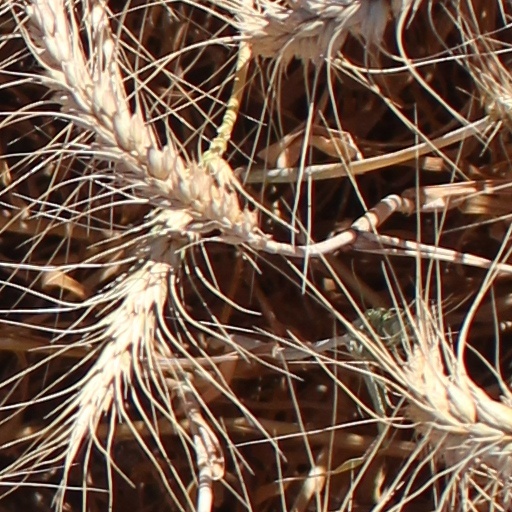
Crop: wheat